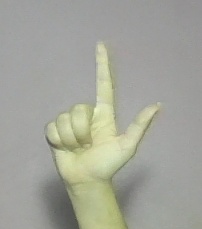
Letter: laam